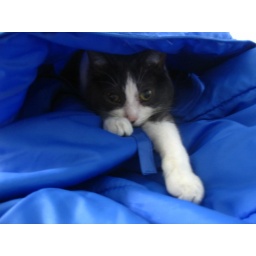
hiding in the sleeping bag